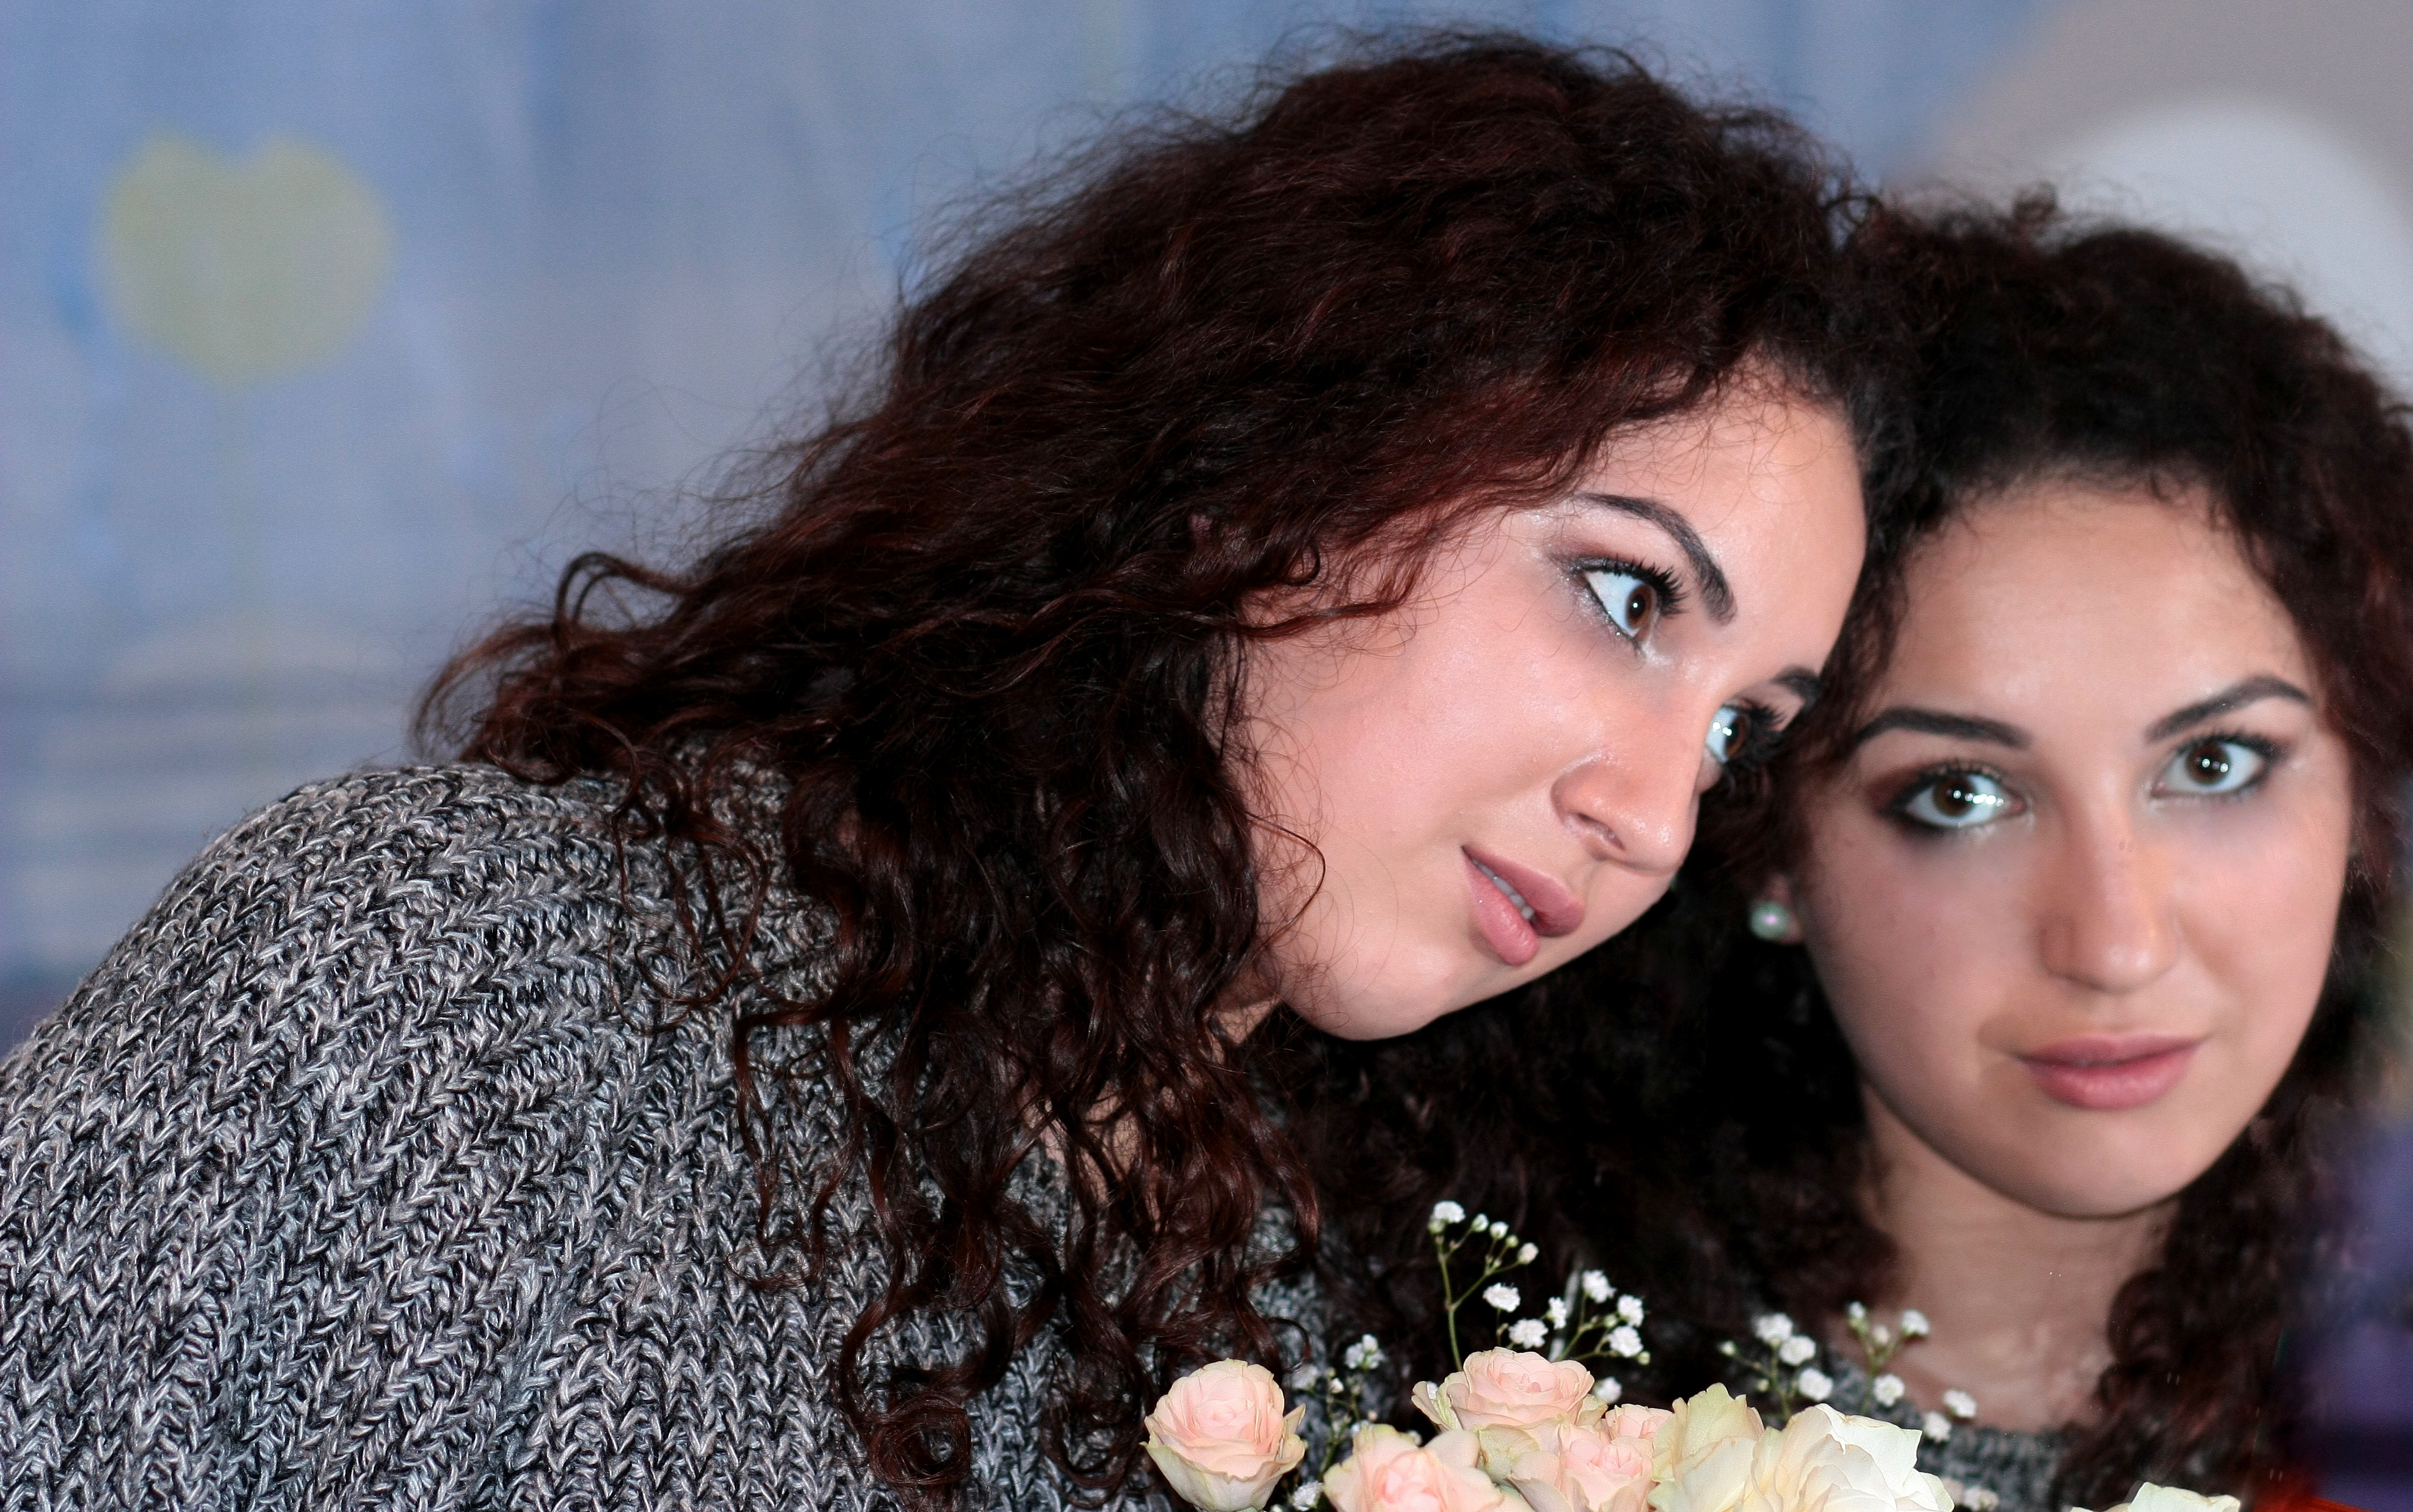
person, girl, woman, hair, photography, singer, portrait, model, reflection, romantic, fashion, lady, hairstyle, flowers, nose, eye, mirror, skin, beauty, photo shoot, brown hair, portrait photography